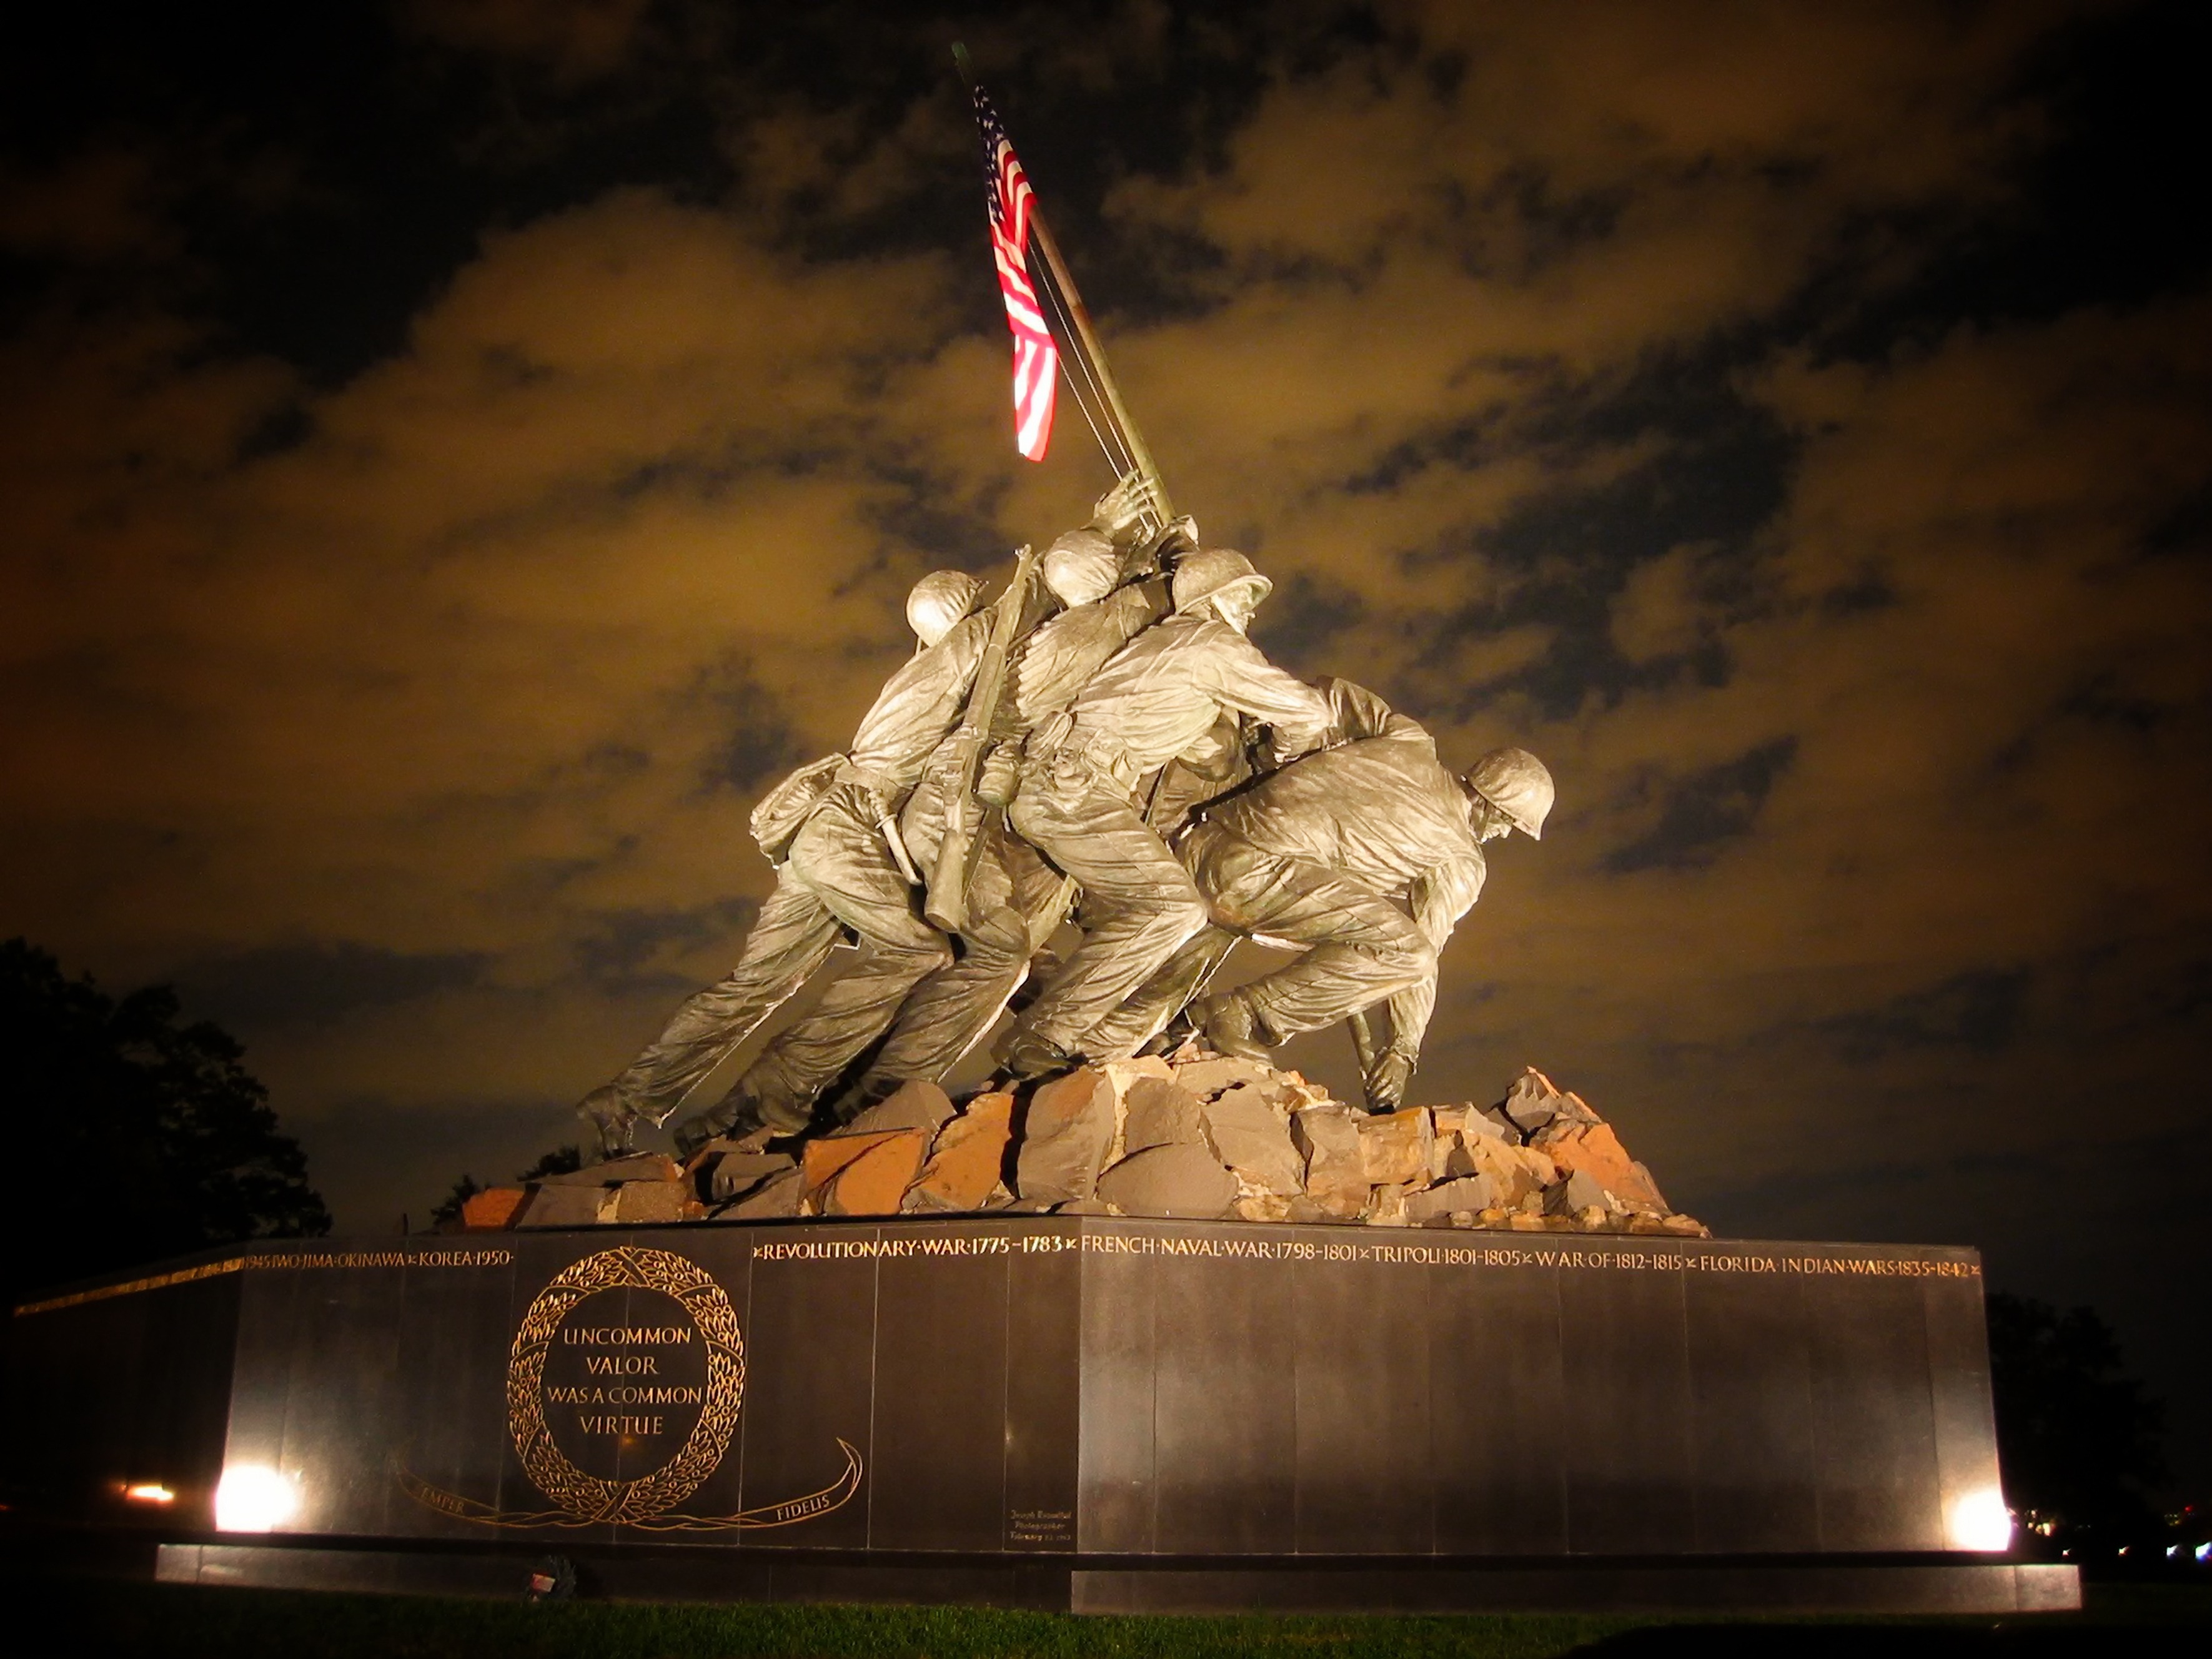
sky, night, monument, statue, landmark, clouds, temple, washington dc, world war ii, marine corps memorial